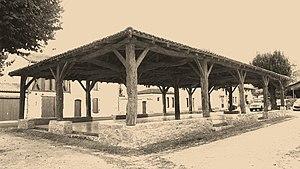
vue d'ensemble de la Halle de Laparade This building is indexed in the Base Mérimée, a database of architectural heritage maintained by the French Ministry of Culture,
Cet article recense une partie des monuments historiques de Lot-et-Garonne, en France.
Laparade est une commune du Sud-Ouest de la France, située dans le département de Lot-et-Garonne.